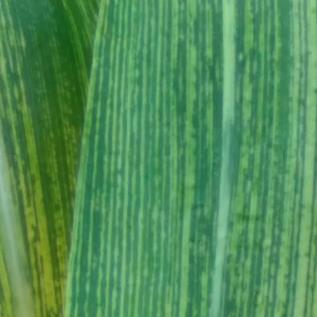
Crop: Maize
Condition: stripe-d